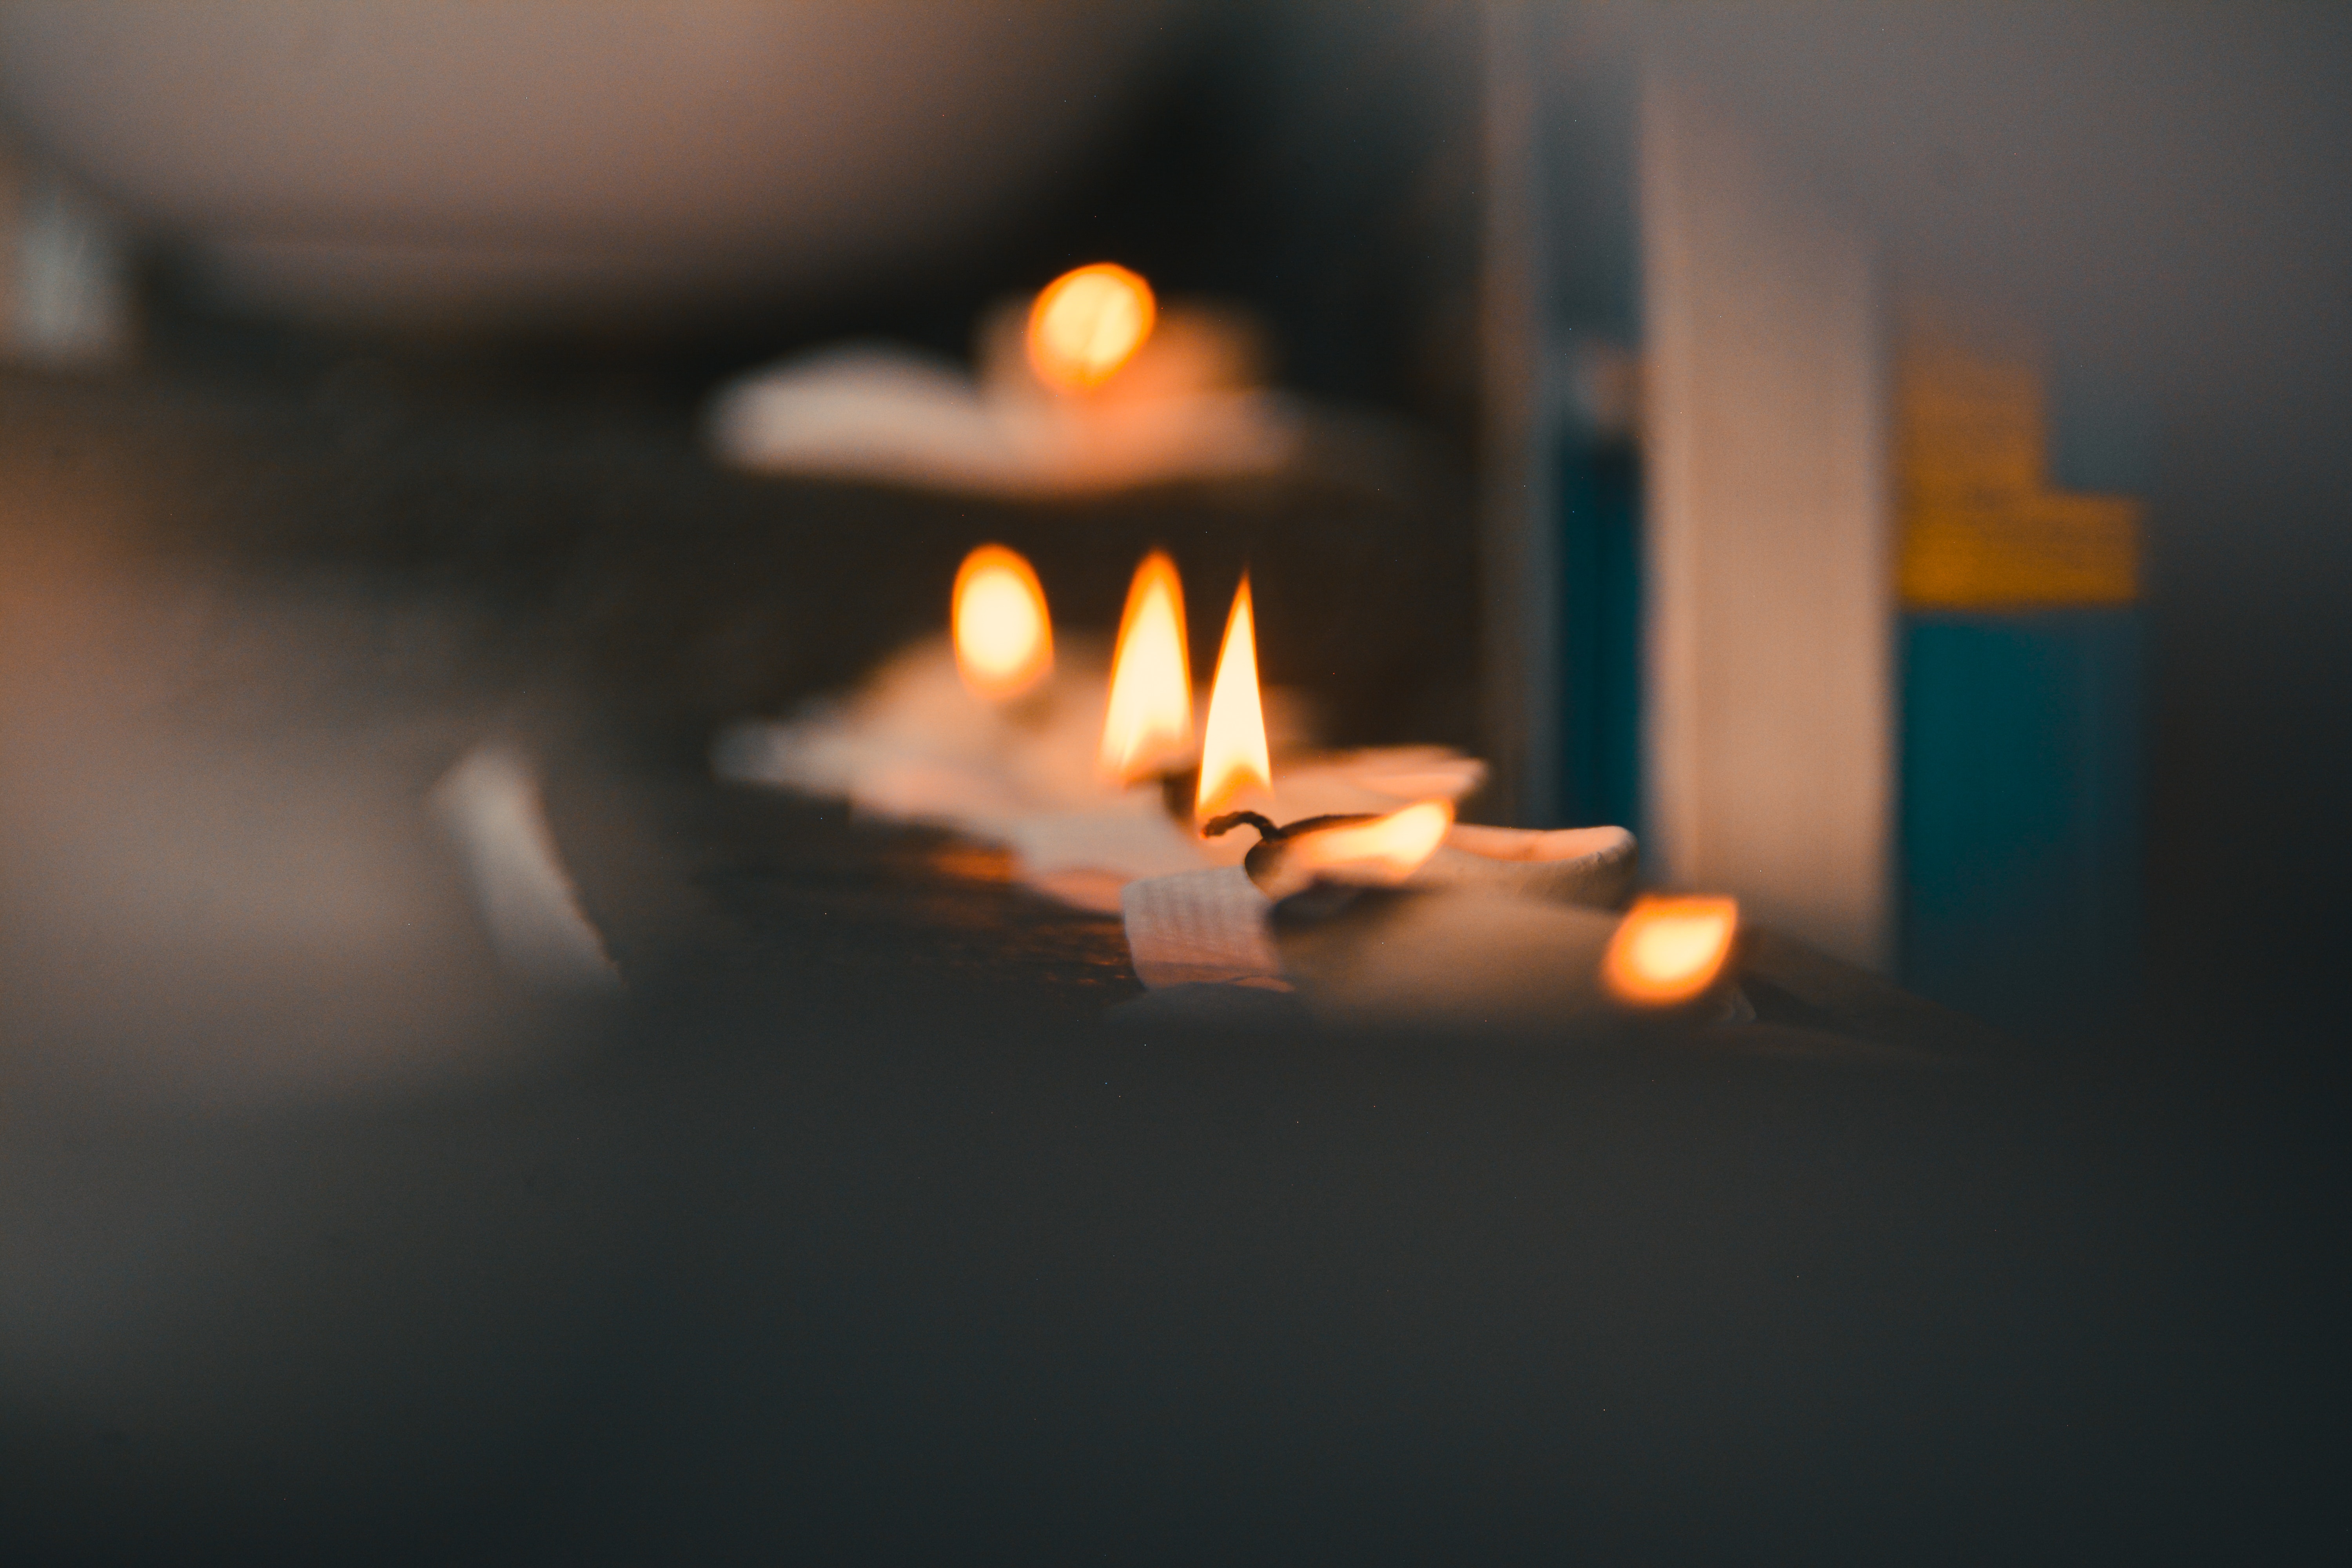
flame, lighting, candle, light, heat, sky, fire, room, wax, darkness, interior design, gas